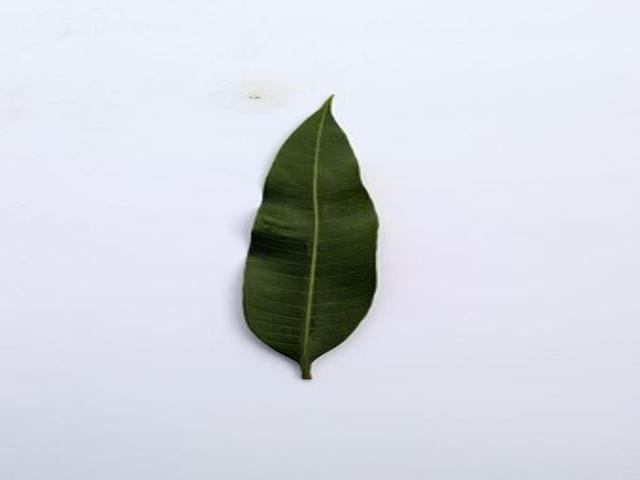
Mango leaf variety: Banana